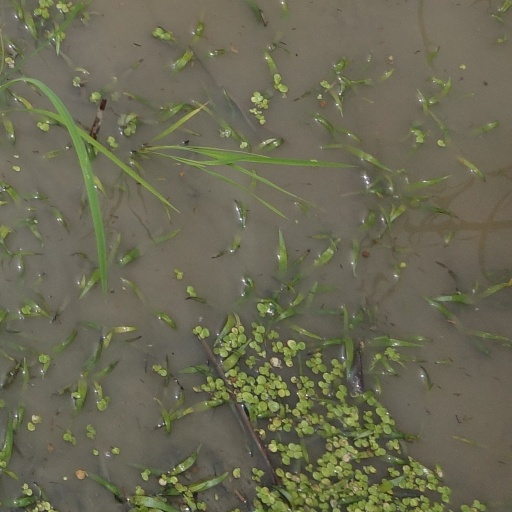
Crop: rice